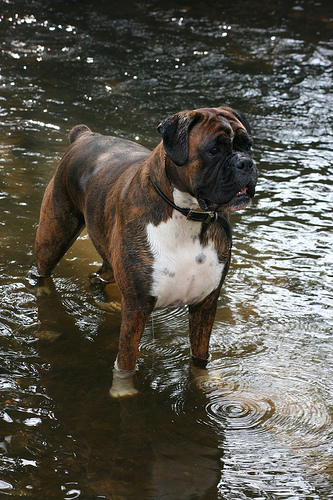
Animal: dog
Breed: boxer